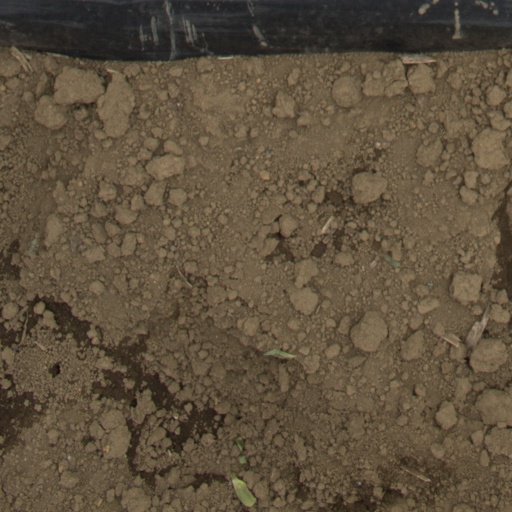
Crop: Jerusalem artichoke